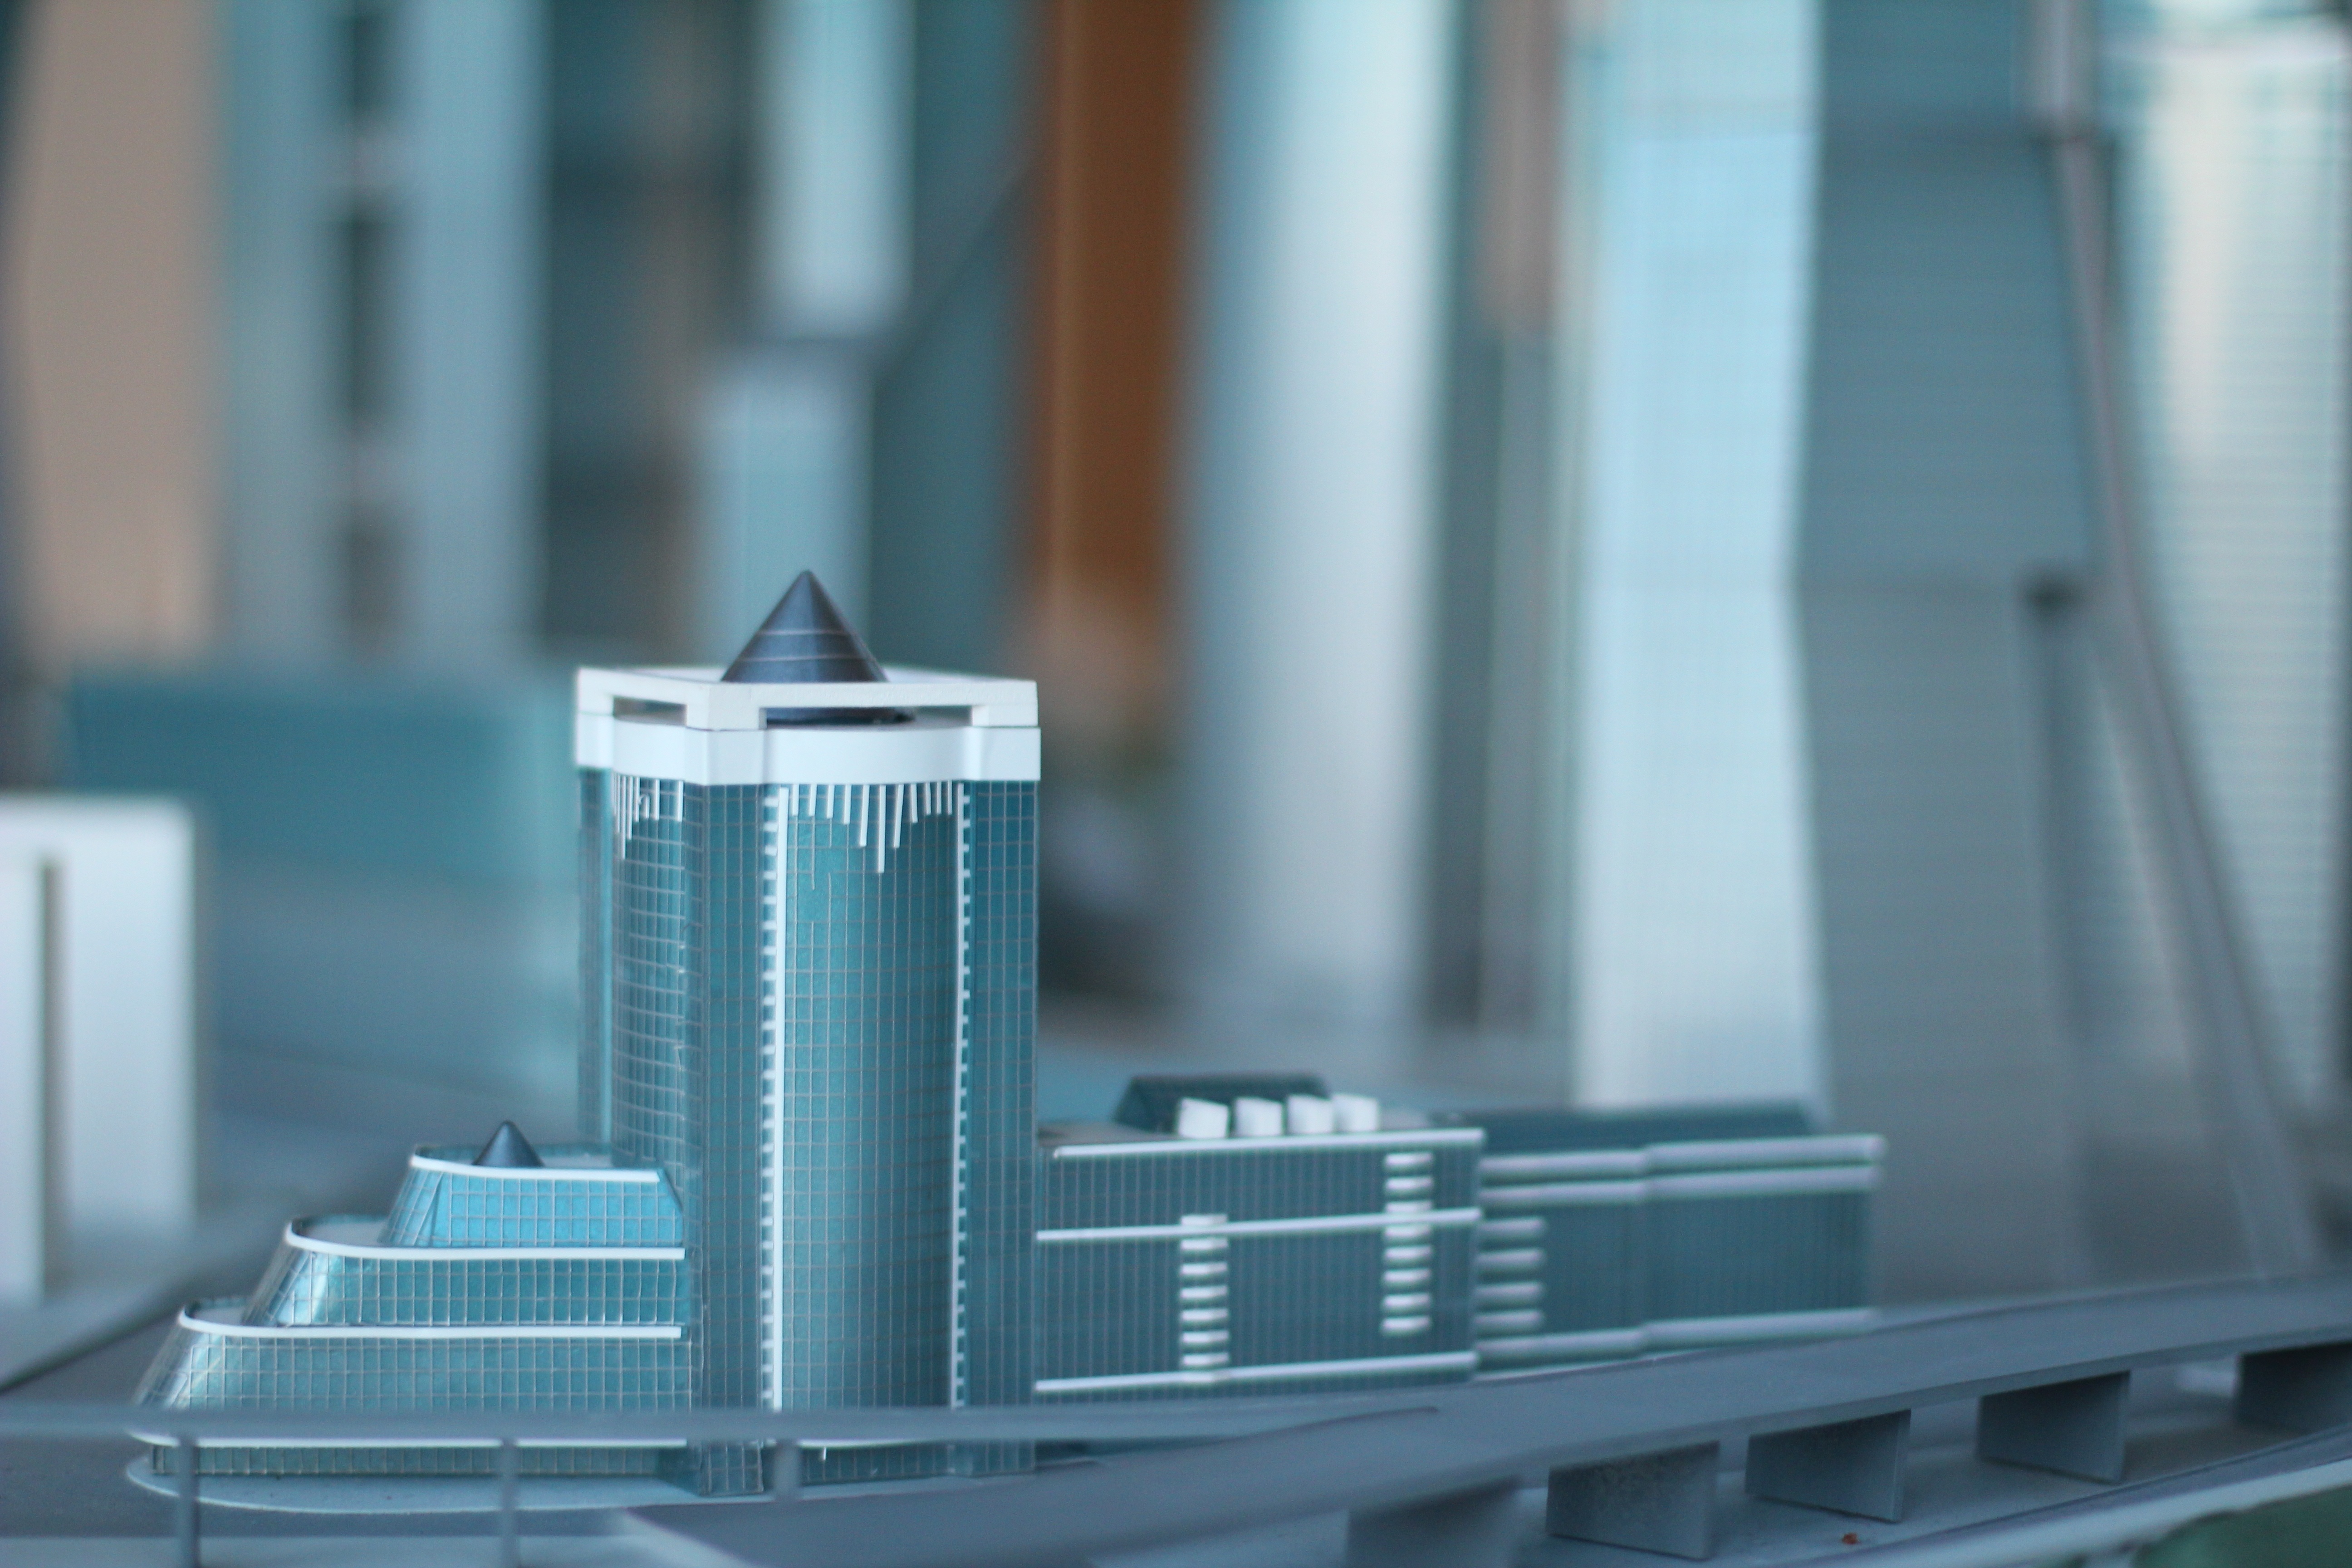
architecture, skyscraper, model, blue, industry, moscow, new city